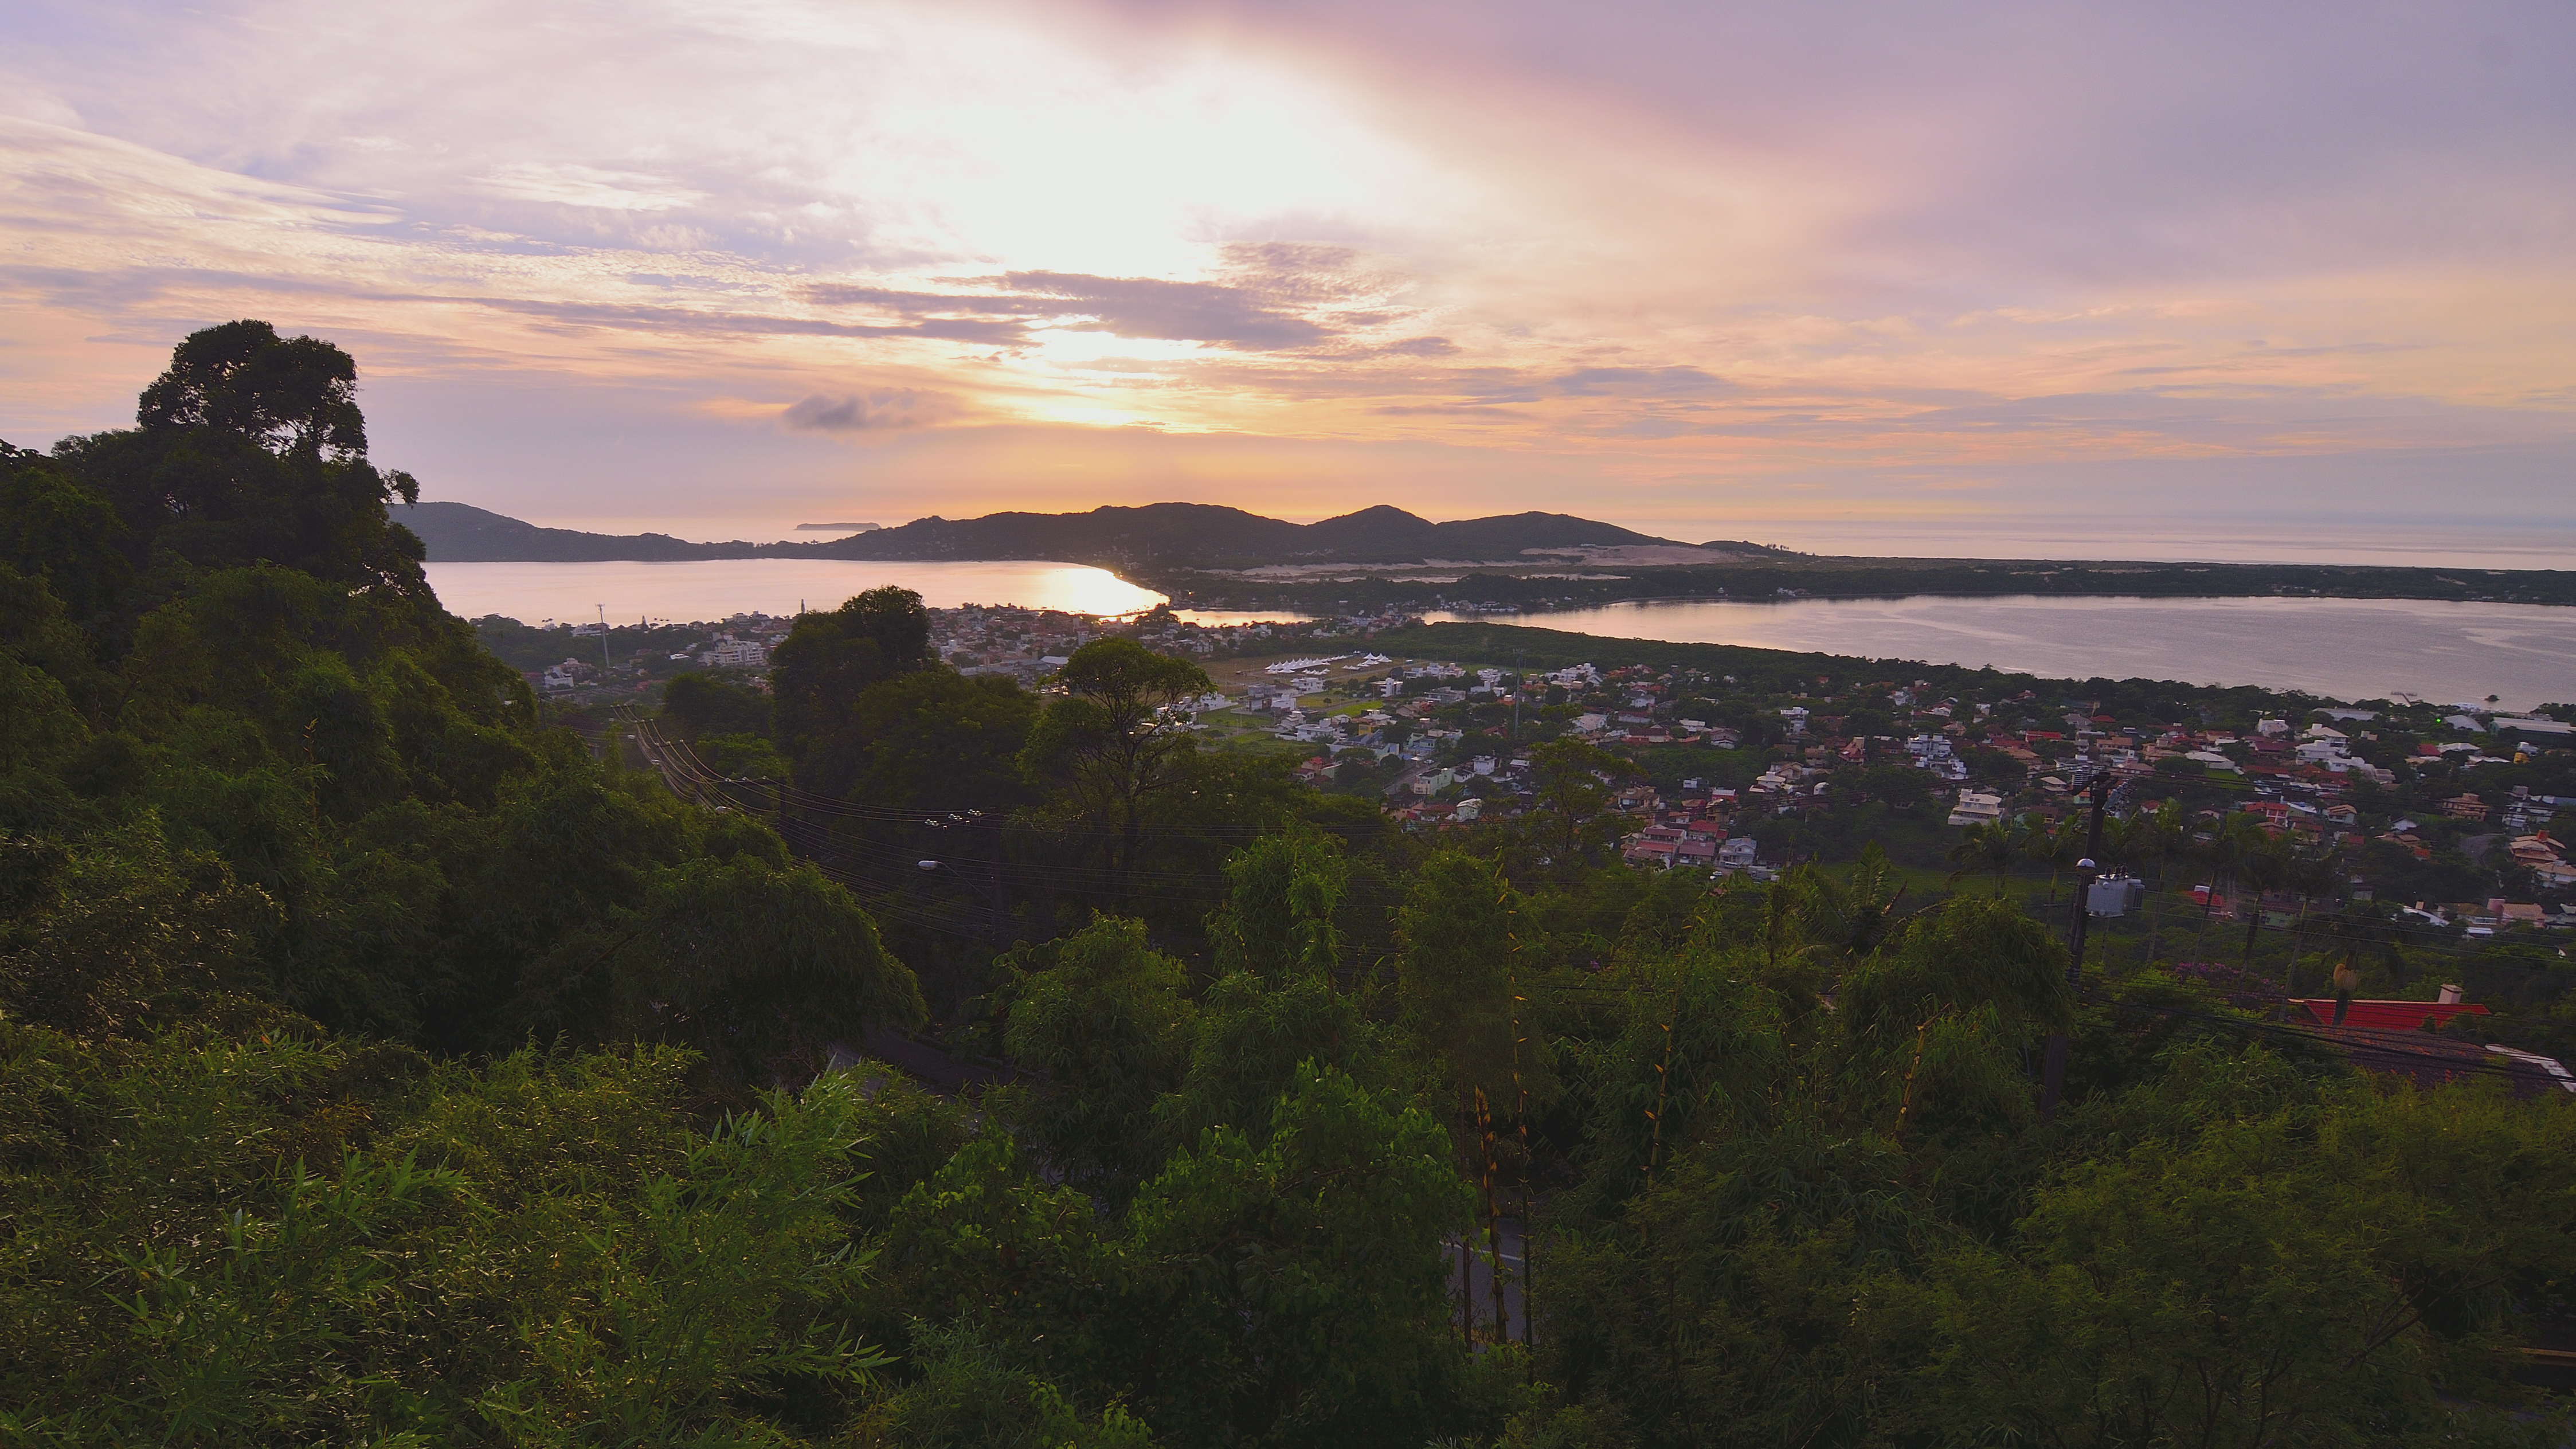
landscape, sea, coast, nature, horizon, mountain, cloud, sky, sunrise, sunset, morning, hill, dawn, river, dusk, evening, bay, mirador, amanecer, florianopolis, lagoa, mirante, cedo, conceicao, rural area, geographical feature, mountainous landforms